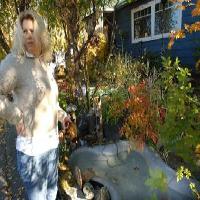
Weather: sun or clear